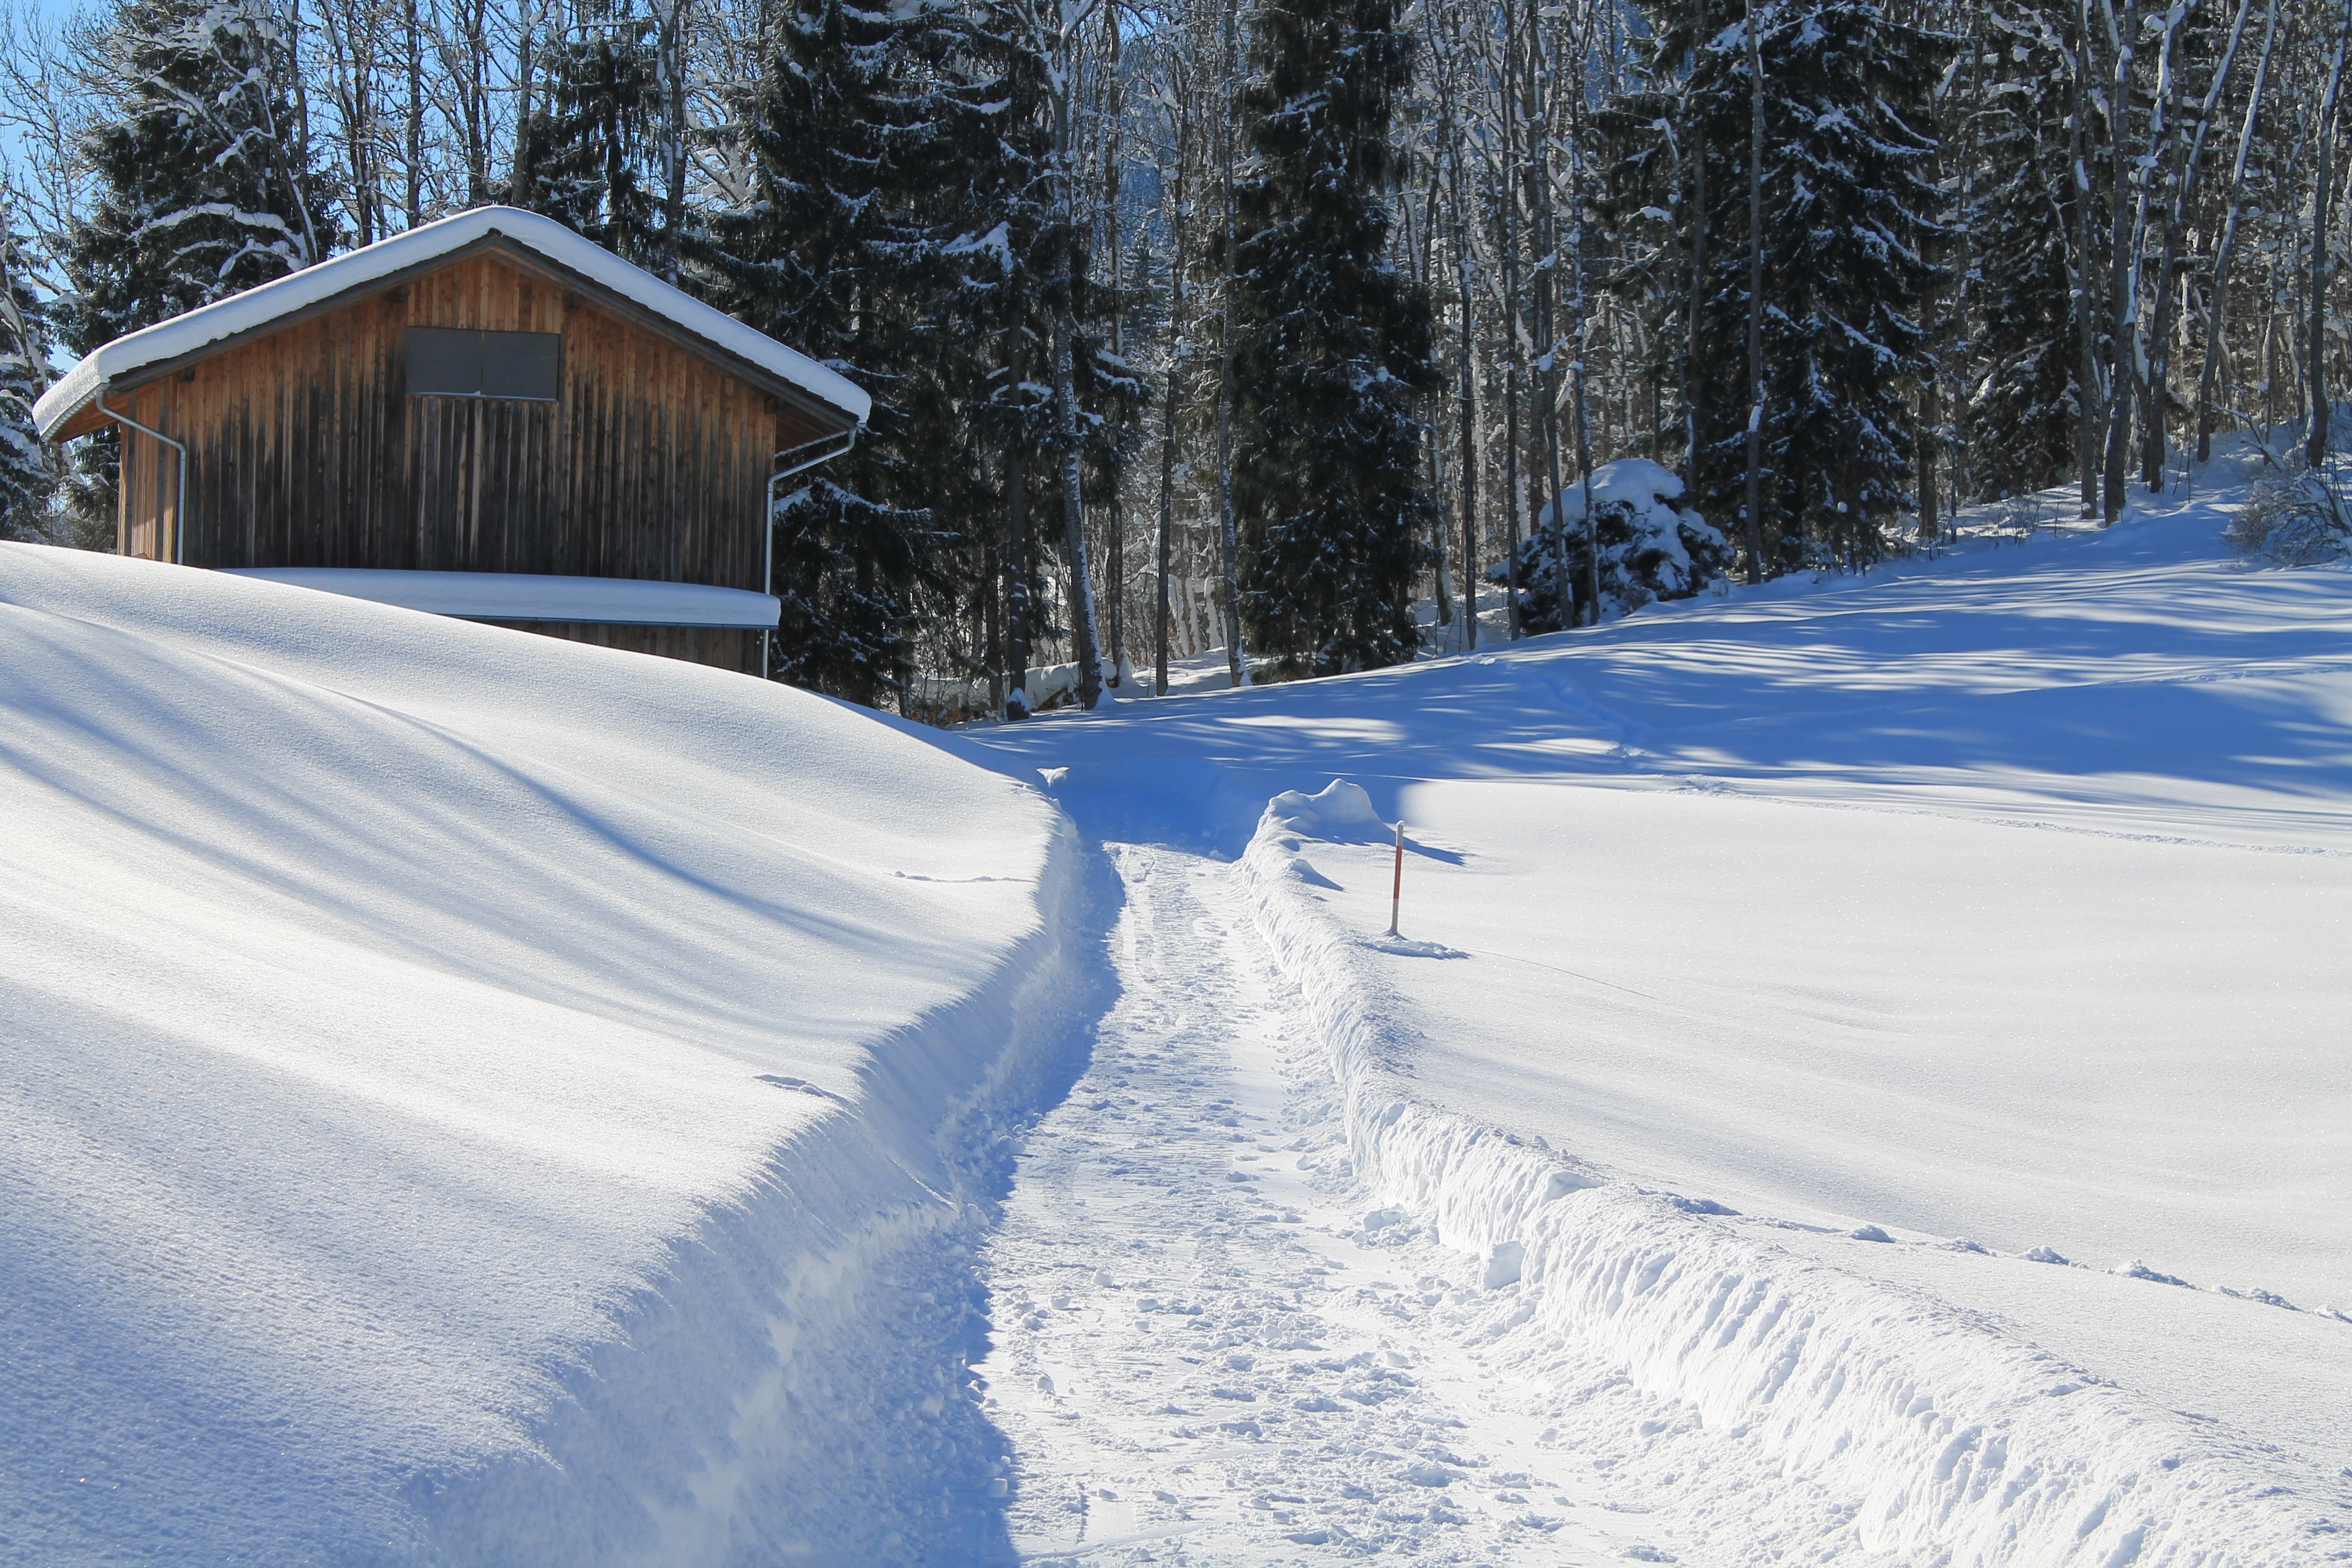
landscape, forest, snow, winter, hut, weather, season, winter sport, resort, footwear, blizzard, away, piste, freezing, fairy tales, sauunt, nordic skiing, geological phenomenon